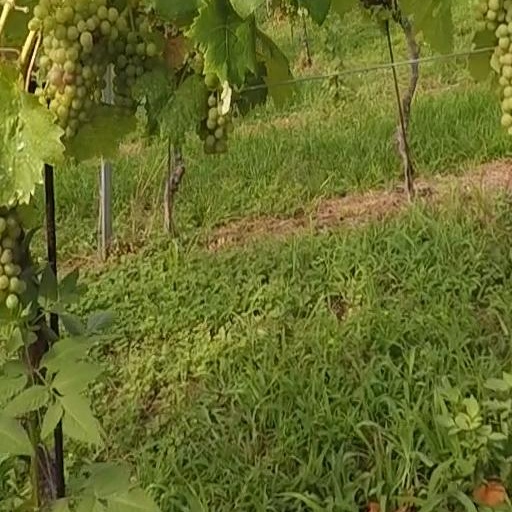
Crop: grape